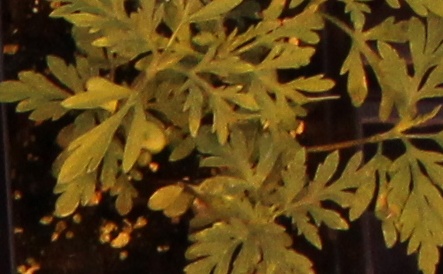
Label: Ragweed